AC adapter

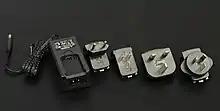
AC adapter supporting four different AC plug systems

A survey of consumers showed widespread dissatisfaction with the cost, inconvenience, and wastefulness of the profusion of power adapters used by electronic devices.